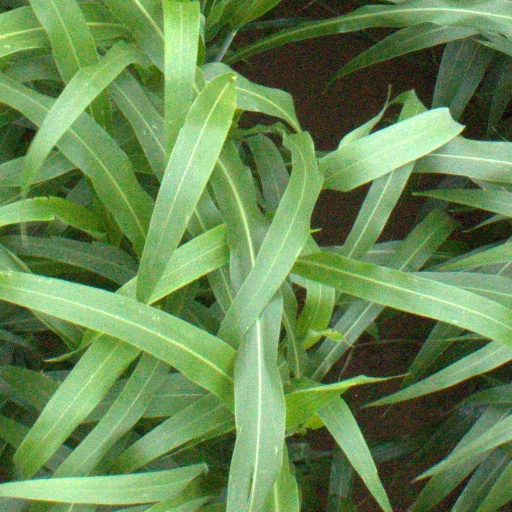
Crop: sorghum